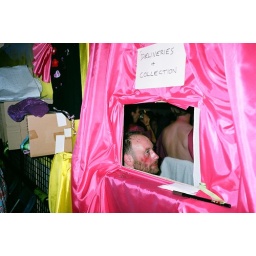
man in pink window